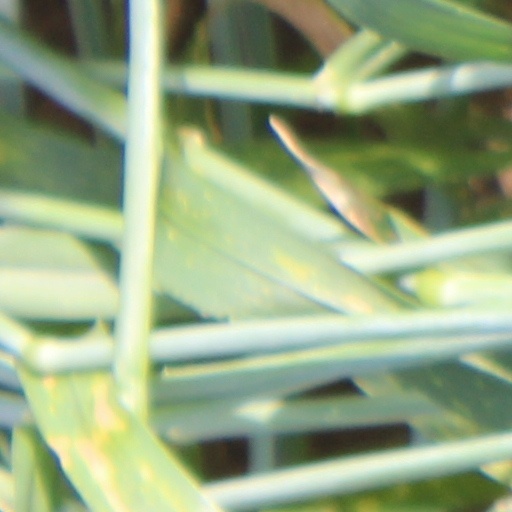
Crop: wheat